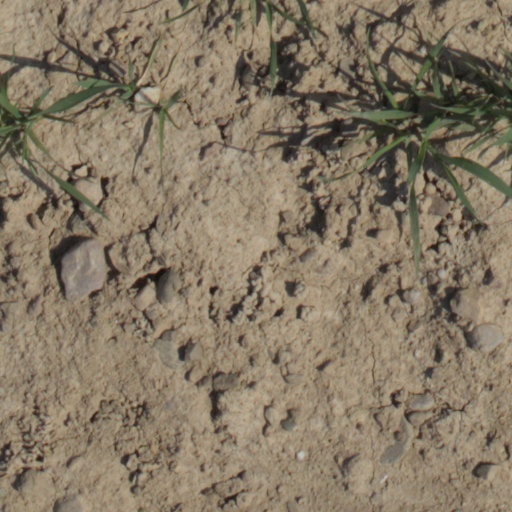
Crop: wheat